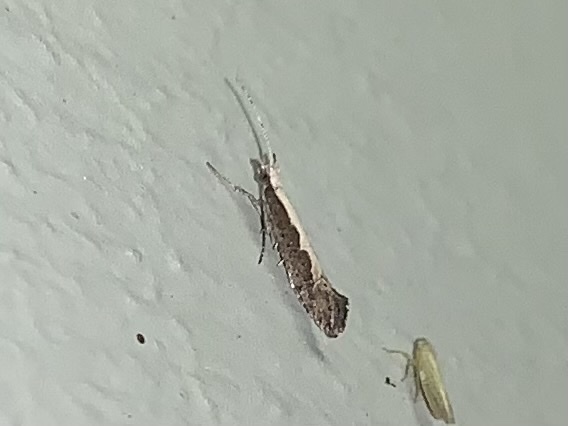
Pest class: diamondback_moth